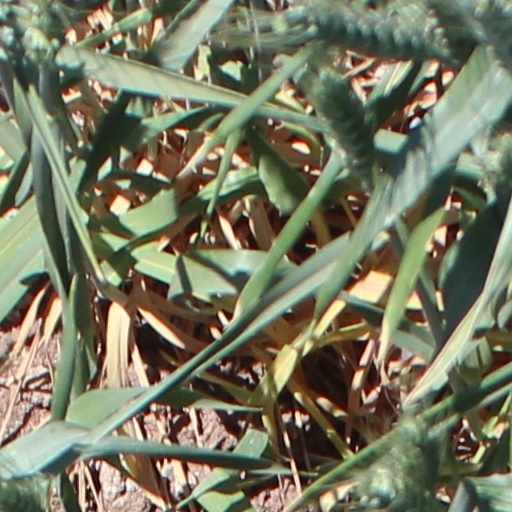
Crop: wheat